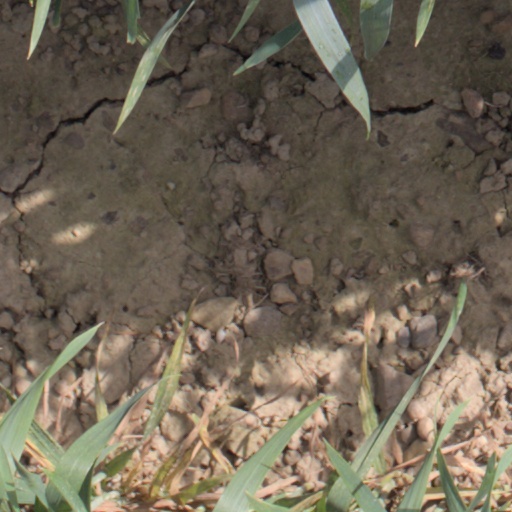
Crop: wheat